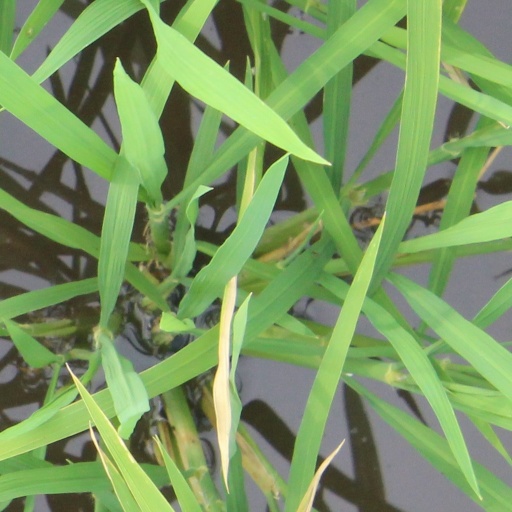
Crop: rice